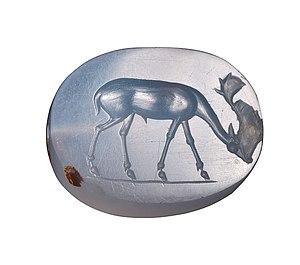
Gemme en calcédoine/ Un cerf
Dexamenos de Chios est un graveur de gemmes de l'antiquité grecque, actif entre 420 et 400 av. J.-C. Il était l'un des plus talentueux artistes de glyptique, et ses œuvres sont parmi les meilleures de leur art. Il n'existe que quatre pierres signées de son nom, mais d'autres pièces lui sont attribuées en raison de leur style.